Louis II, Prince of Monaco

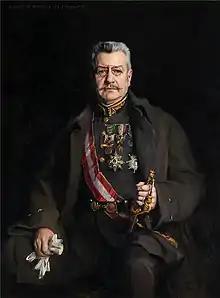
Portrait by Philip de László, 1928

On 26 June 1922, Prince Albert I died in Paris. Louis Grimaldi ascended to the throne as Louis II, Prince of Monaco. While his reign never achieved the grandeur of his father, Louis II left an indelible imprint on the principality. In 1924 the Monaco Football Club was formed and in 1929, the first Grand Prix of Monaco automobile race was held, won by William Grover-Williams, driving a Bugatti painted in what would become the famous British racing green color. He collected artefacts belonging to Napoleon I which are now assembled and displayed in the Napoleon Museum attached to the Prince's Palace in Monte Carlo.